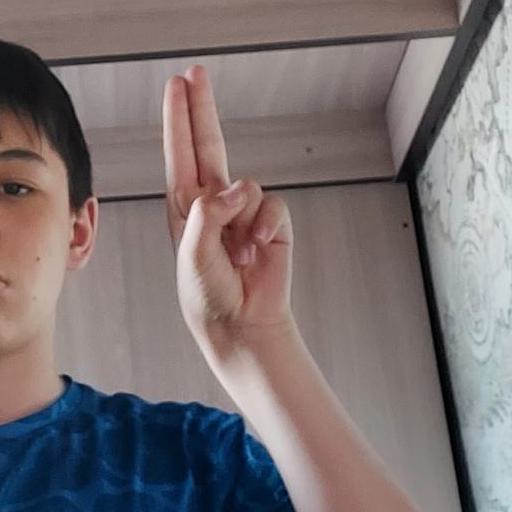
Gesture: two_up